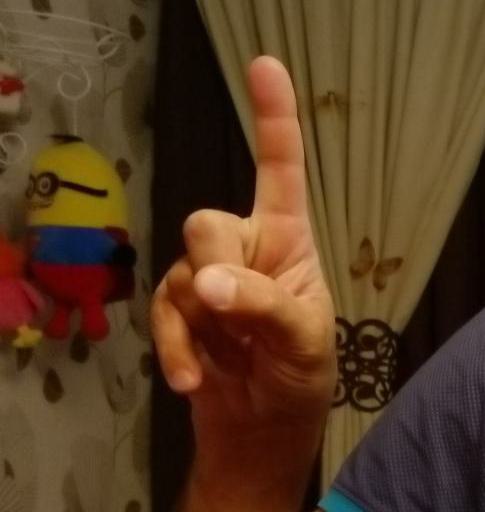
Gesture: one